Asa M. Cook House

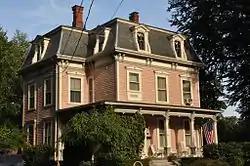

The Asa M. Cook House is a historic house in Reading, Massachusetts. The -story wood-frame Second Empire house was built in 1872 for Asa M. Cook, an American Civil War veteran who commuted by train to a job at the United States custom house in Boston. The house is one of the most elaborately detailed of the style in Reading, with pedimented windows, rope-edge corner boards, and dormers with cut-out decoration in the mansard roof.